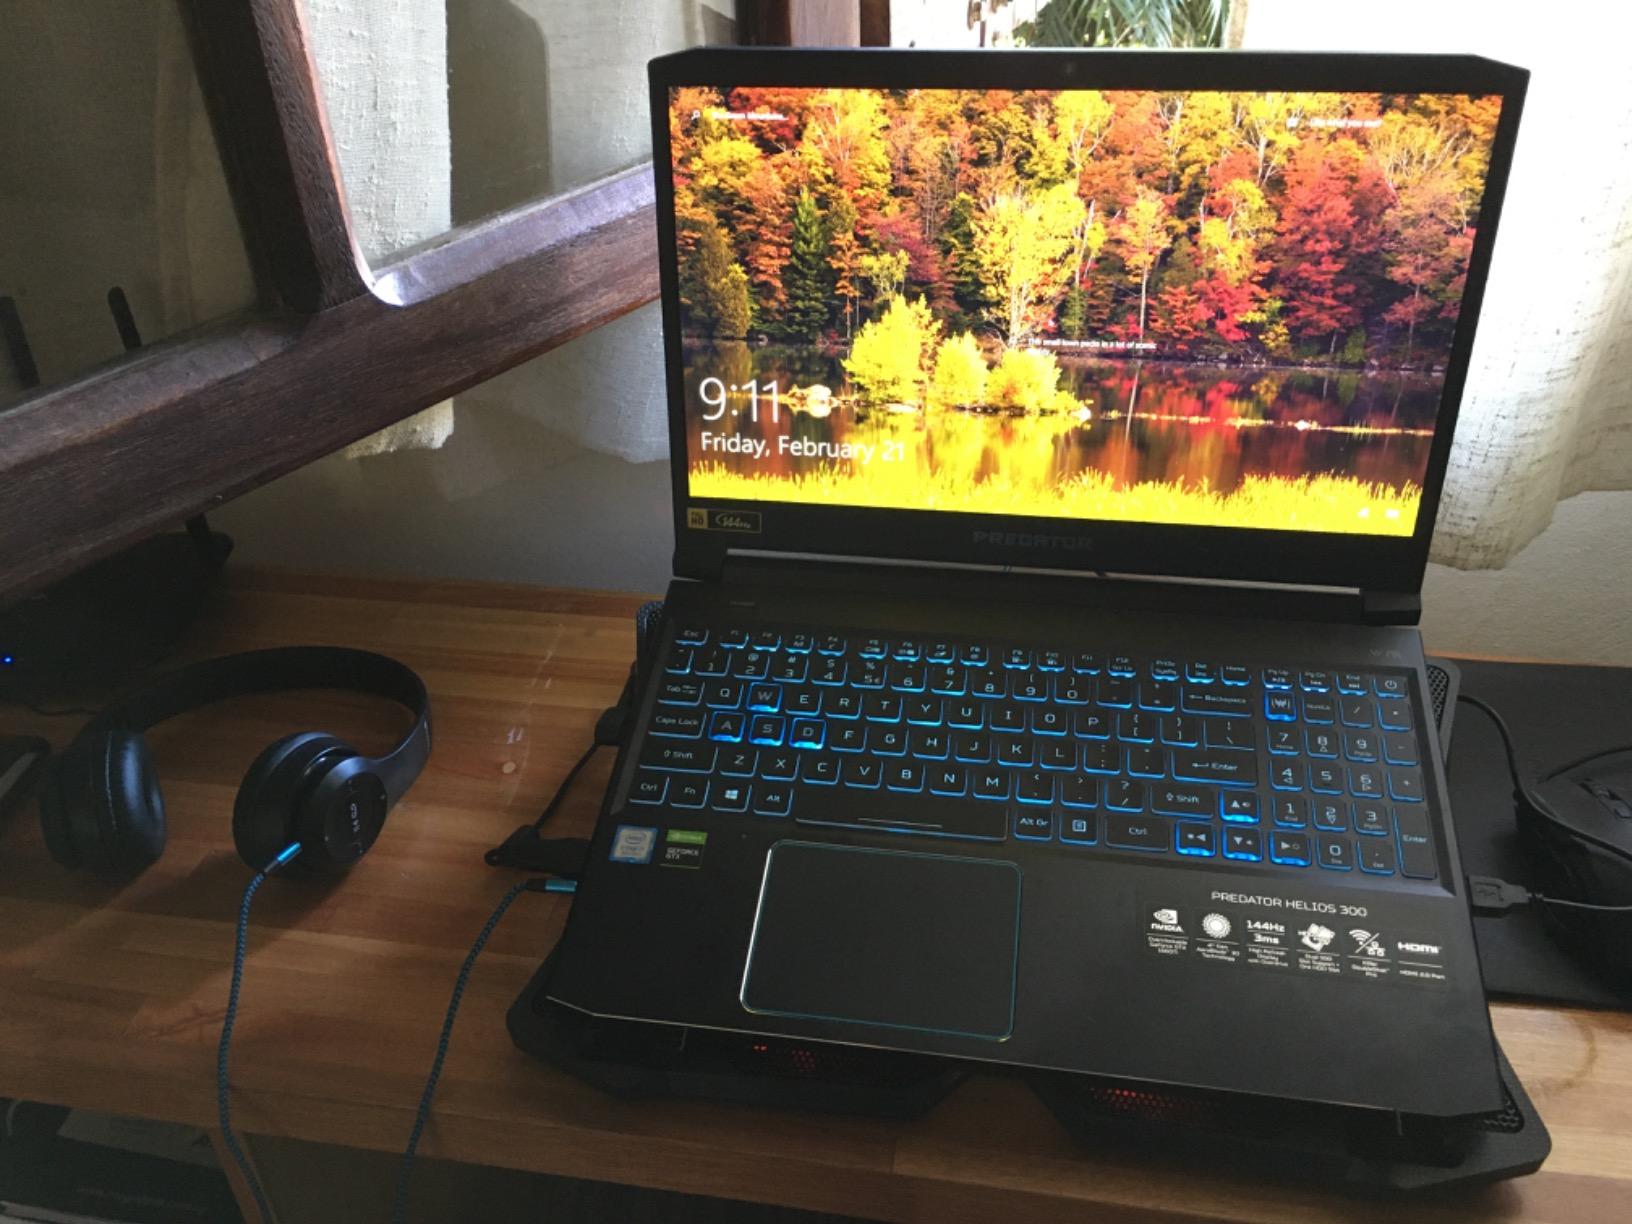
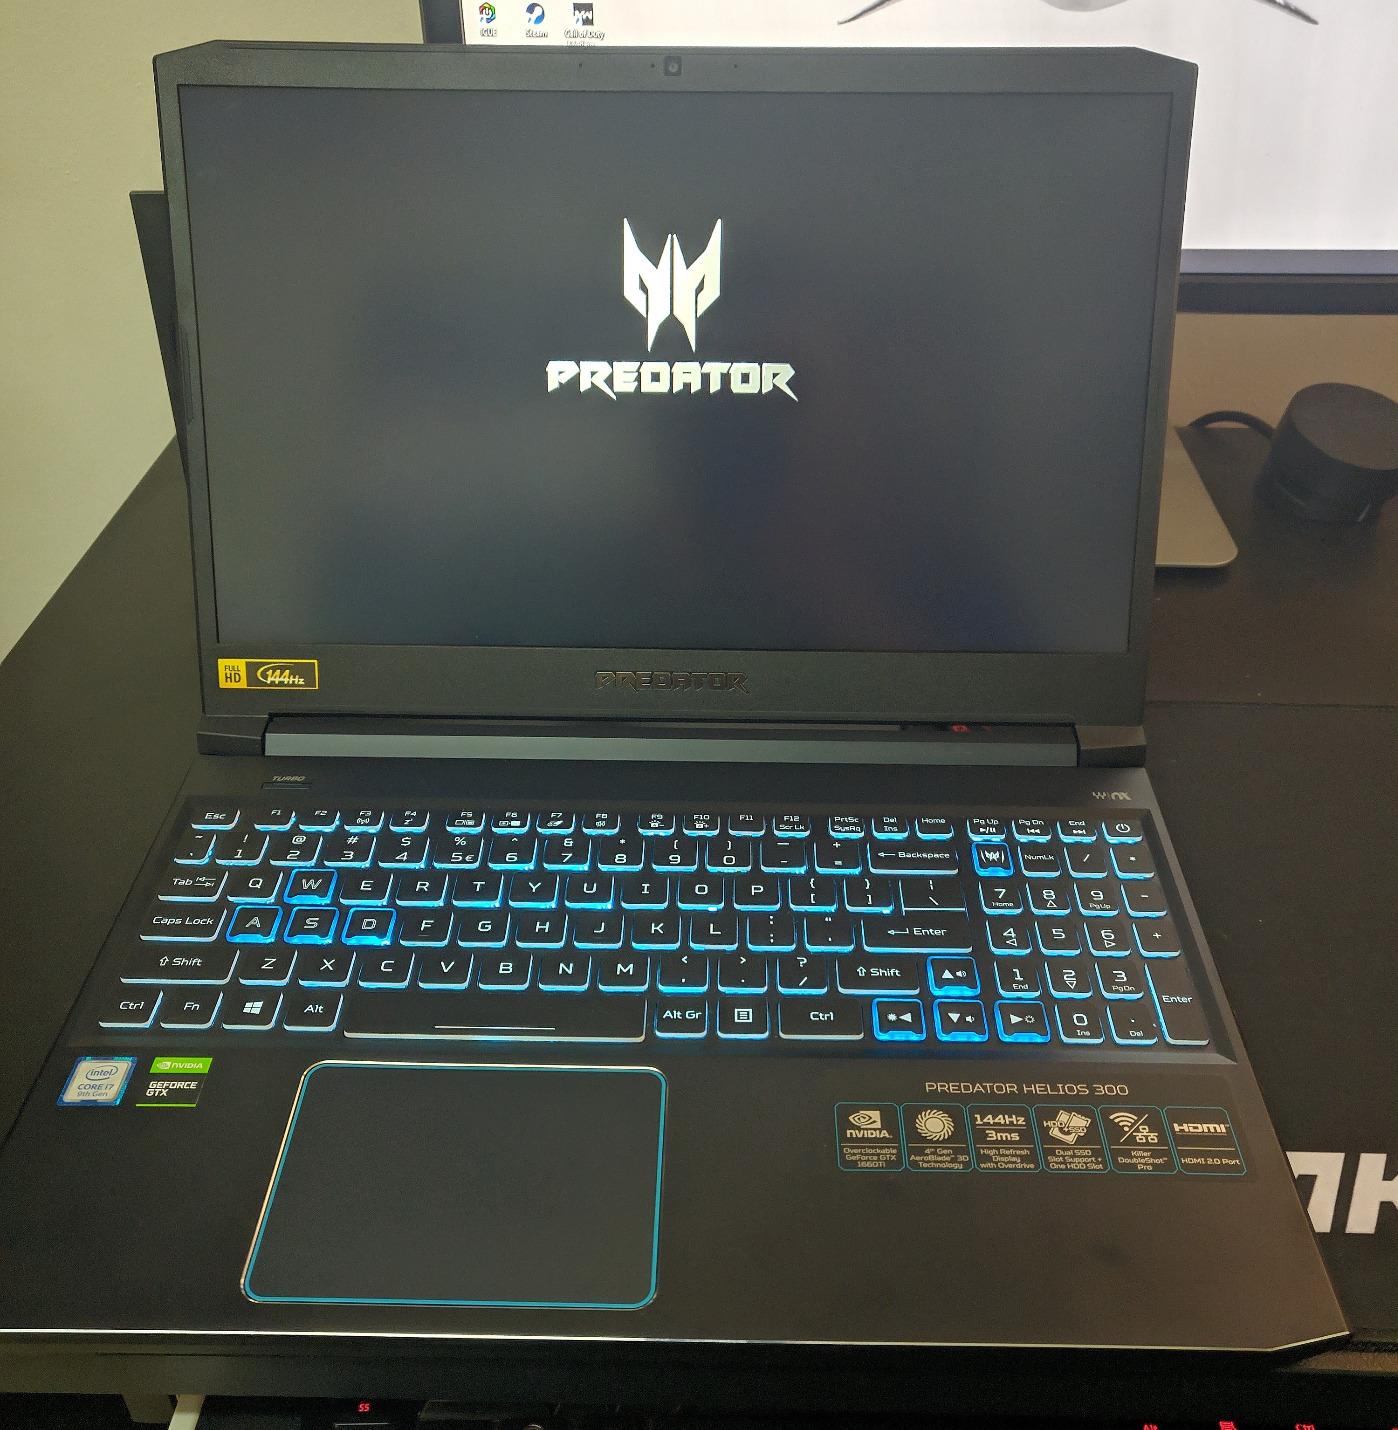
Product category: laptop
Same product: yes